Carthaginian tombstones

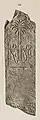
A typical Carthaginian tombstone. KAI 85 (Delattre 30, CIS I 184, <a href="https%3A//archive.org/details/kanaanischeinsc00lidzgoog/page/n60/mode/1up">KI

74), discovered in 1831, described as "the type of dedicatory inscriptions which is represented by many thousands of copies and, due to the formulaic nature of the text, only provides material for name research."